Erskine Bridge

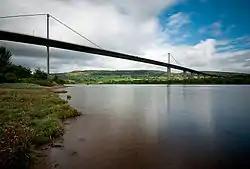
View of the Erskine Bridge from the south bank of the River Clyde

The Erskine Bridge is a multi span cable-stayed box girder bridge spanning the River Clyde in west central Scotland. The bridge connects West Dunbartonshire with Renfrewshire and can be used by all types of motor vehicles, cyclists and pedestrians. As well as crossing the Clyde, the bridge also crosses the Forth and Clyde Canal and the North Clyde railway line. A small part of Kilpatrick railway station is situated underneath the bridge at the north side. The bridge is part of the A898 road. On completion the bridge replaced the Erskine to Old Kilpatrick ferry service.